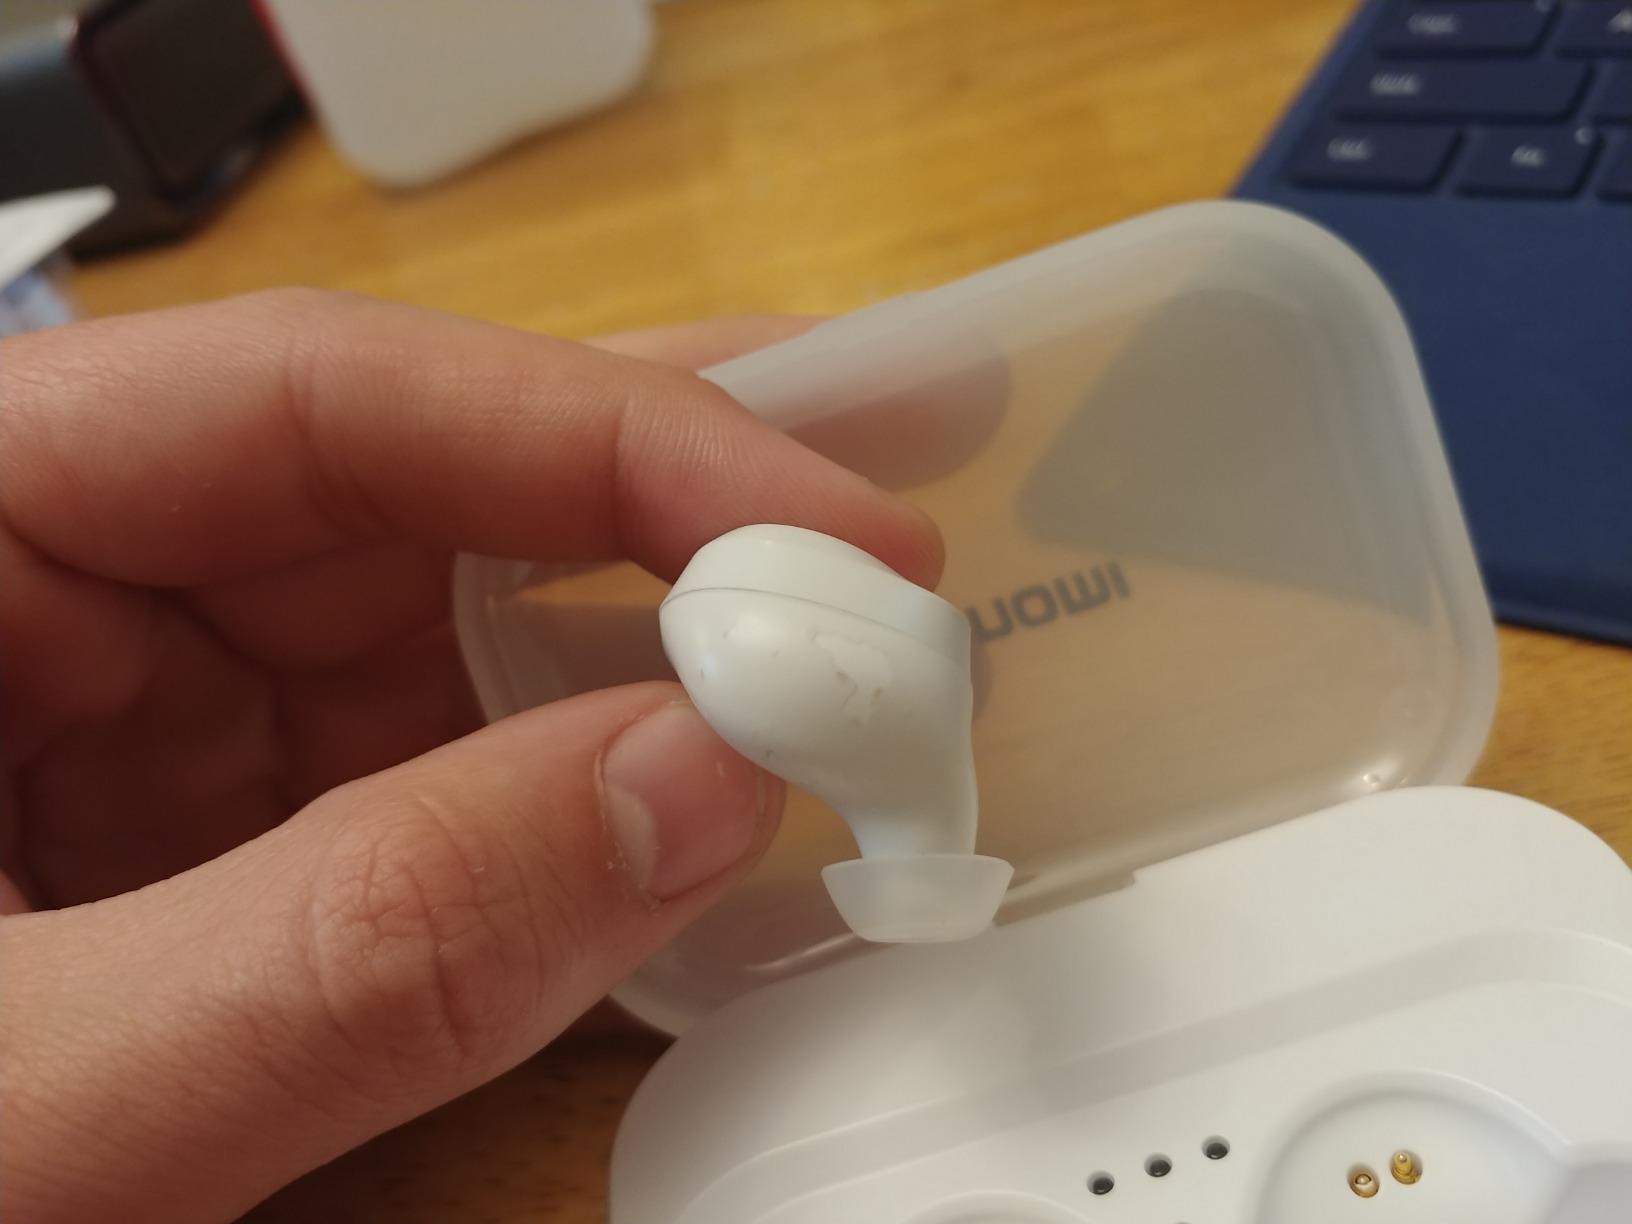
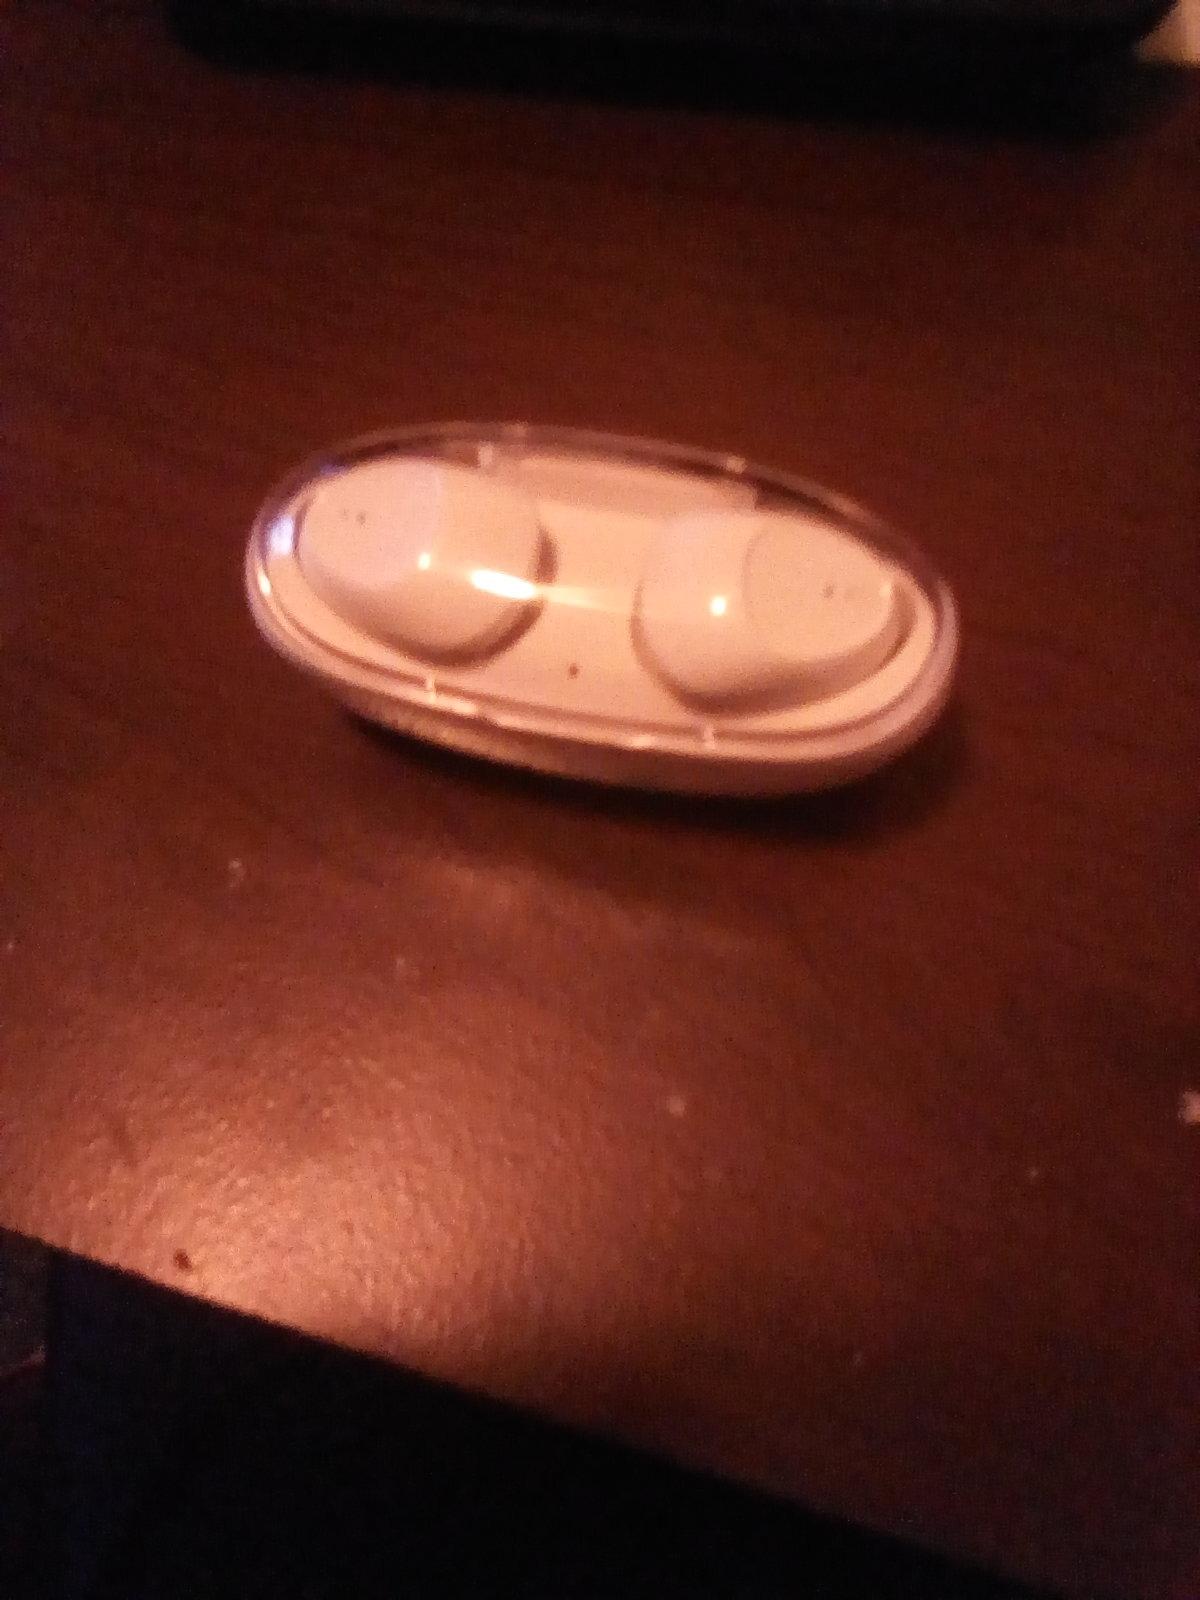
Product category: earbuds
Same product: no